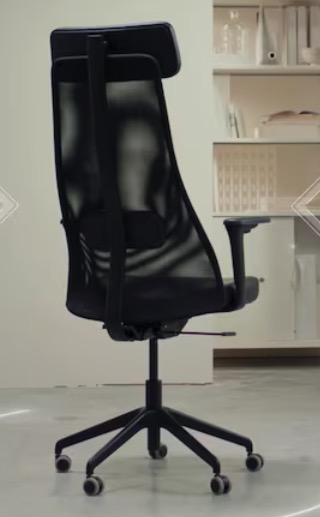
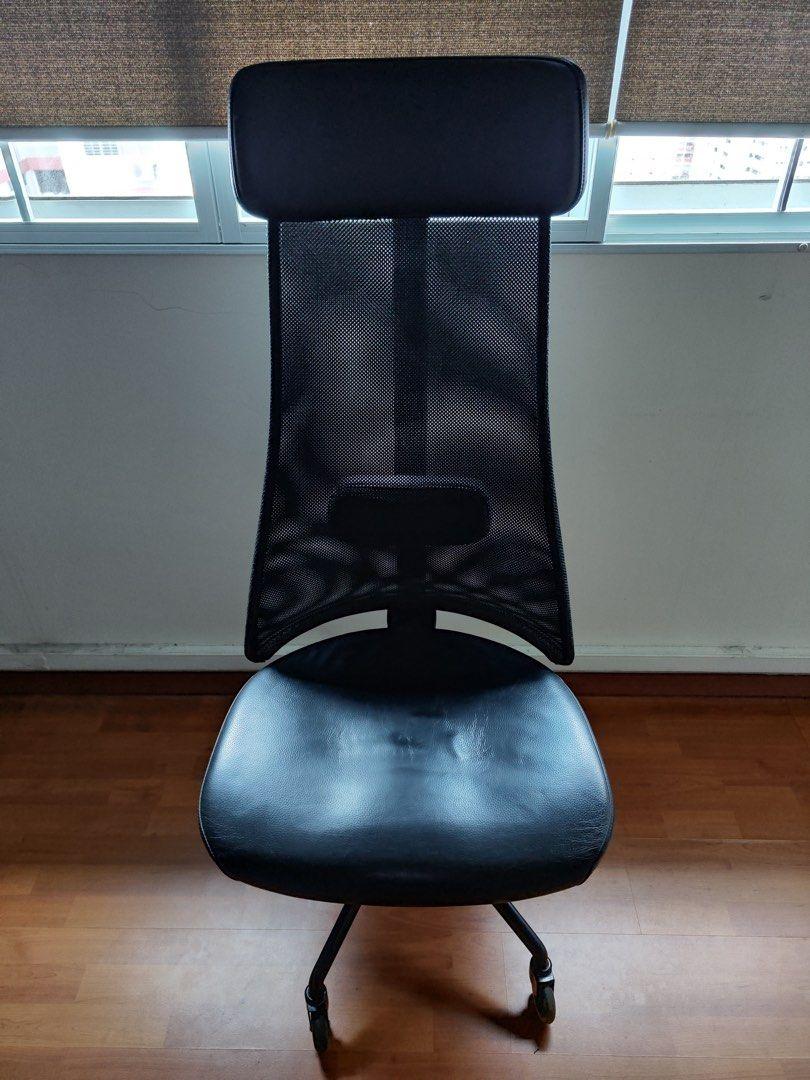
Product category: items_chair
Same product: yes